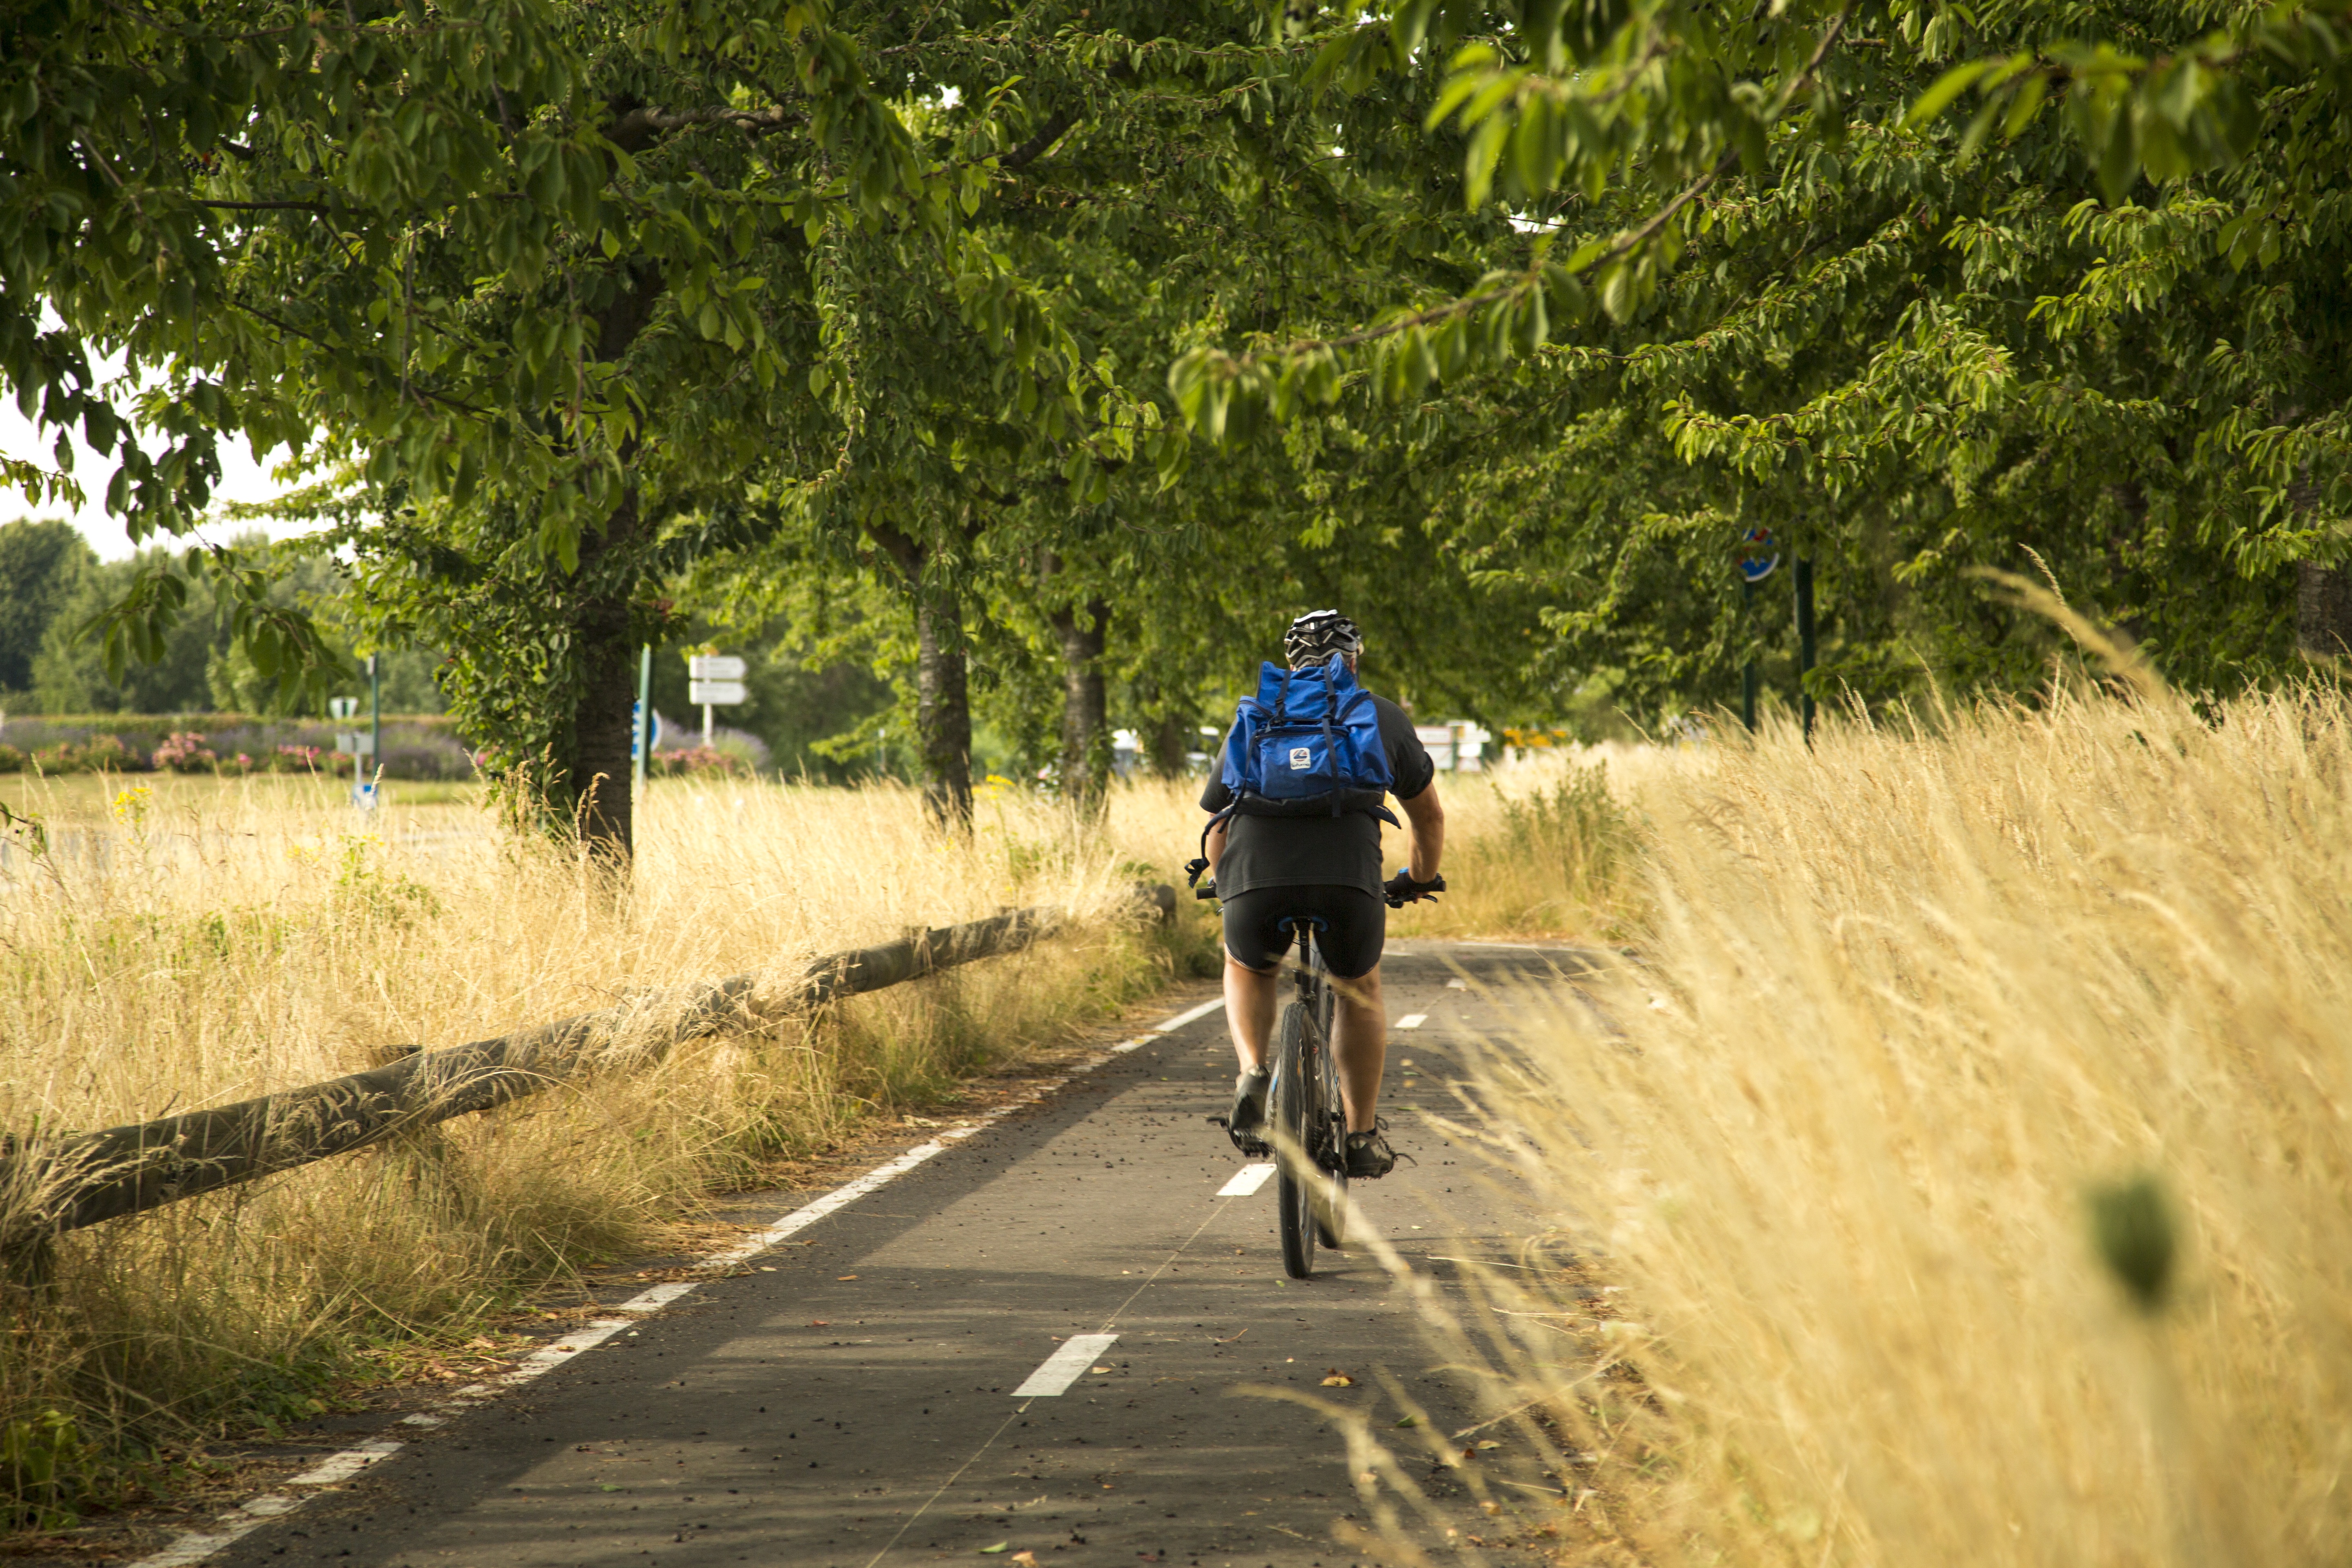
road, trail, bicycle, bike, recreation, vehicle, mountain bike, cycling, race, sports, mountain biking, qi, road cycling, outdoor recreation, chandler motion, endurance sports